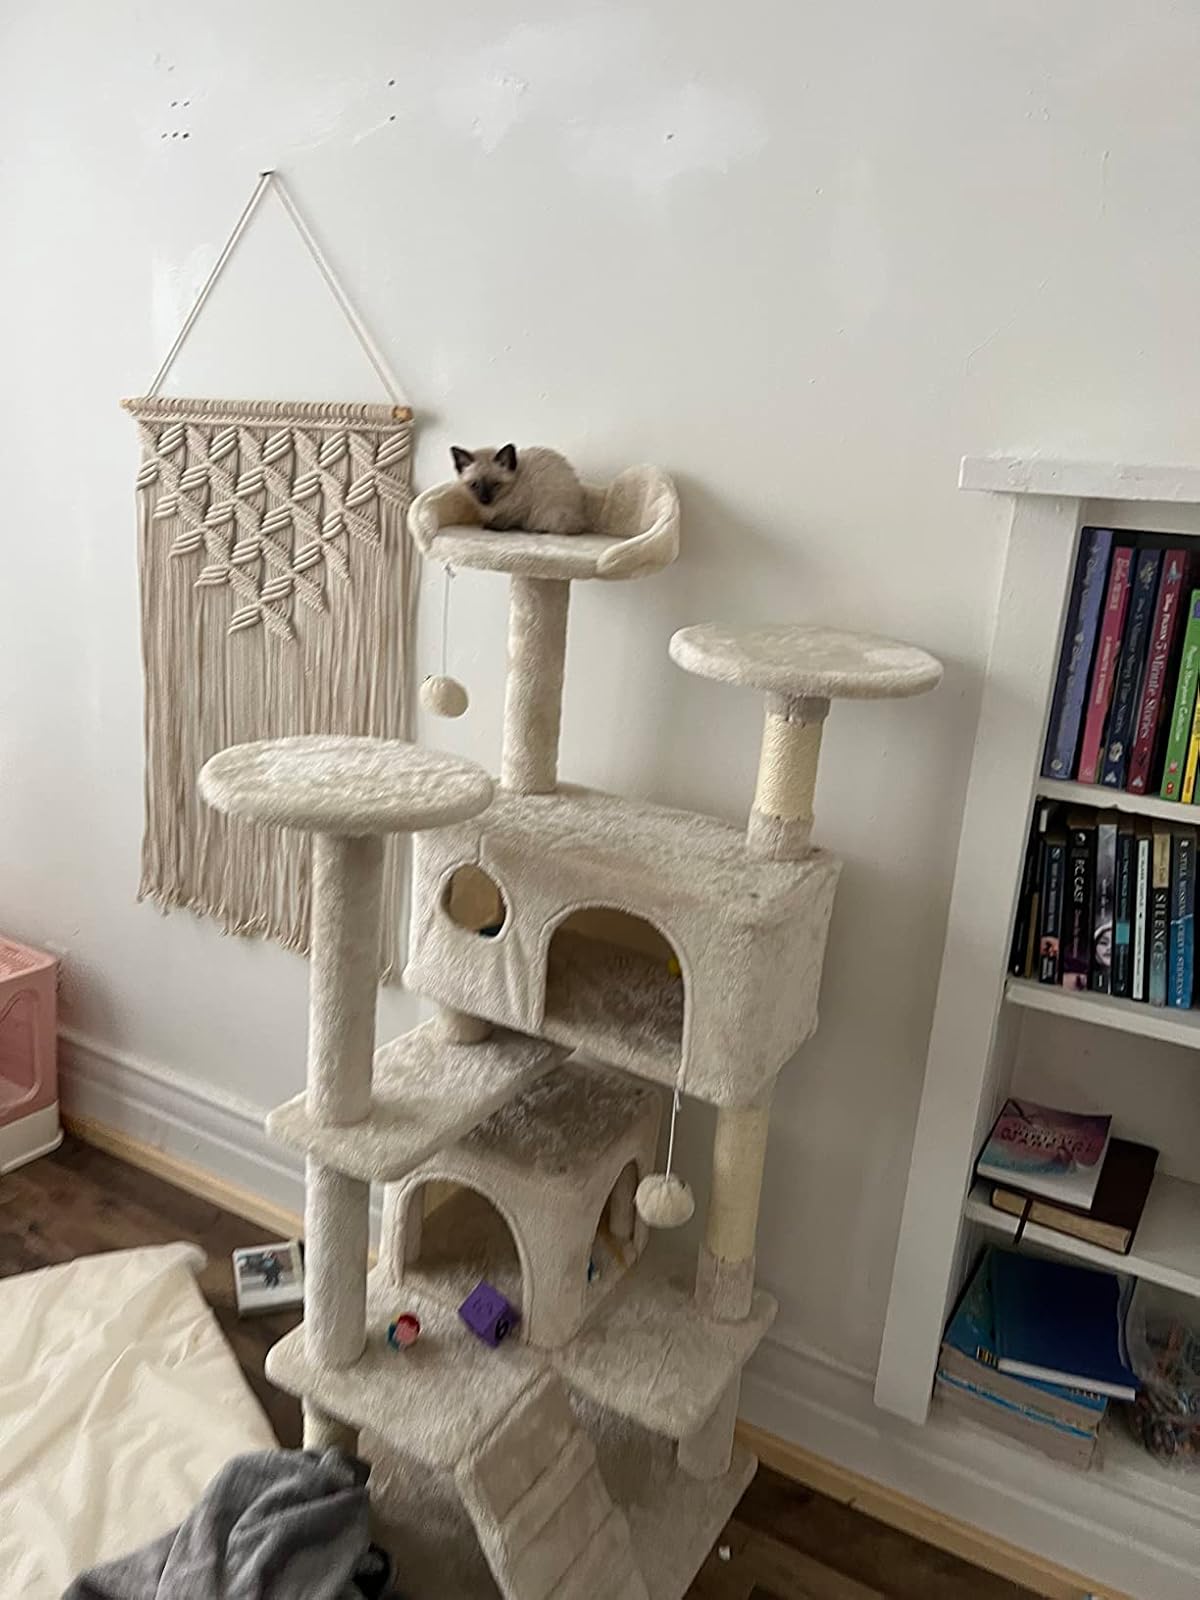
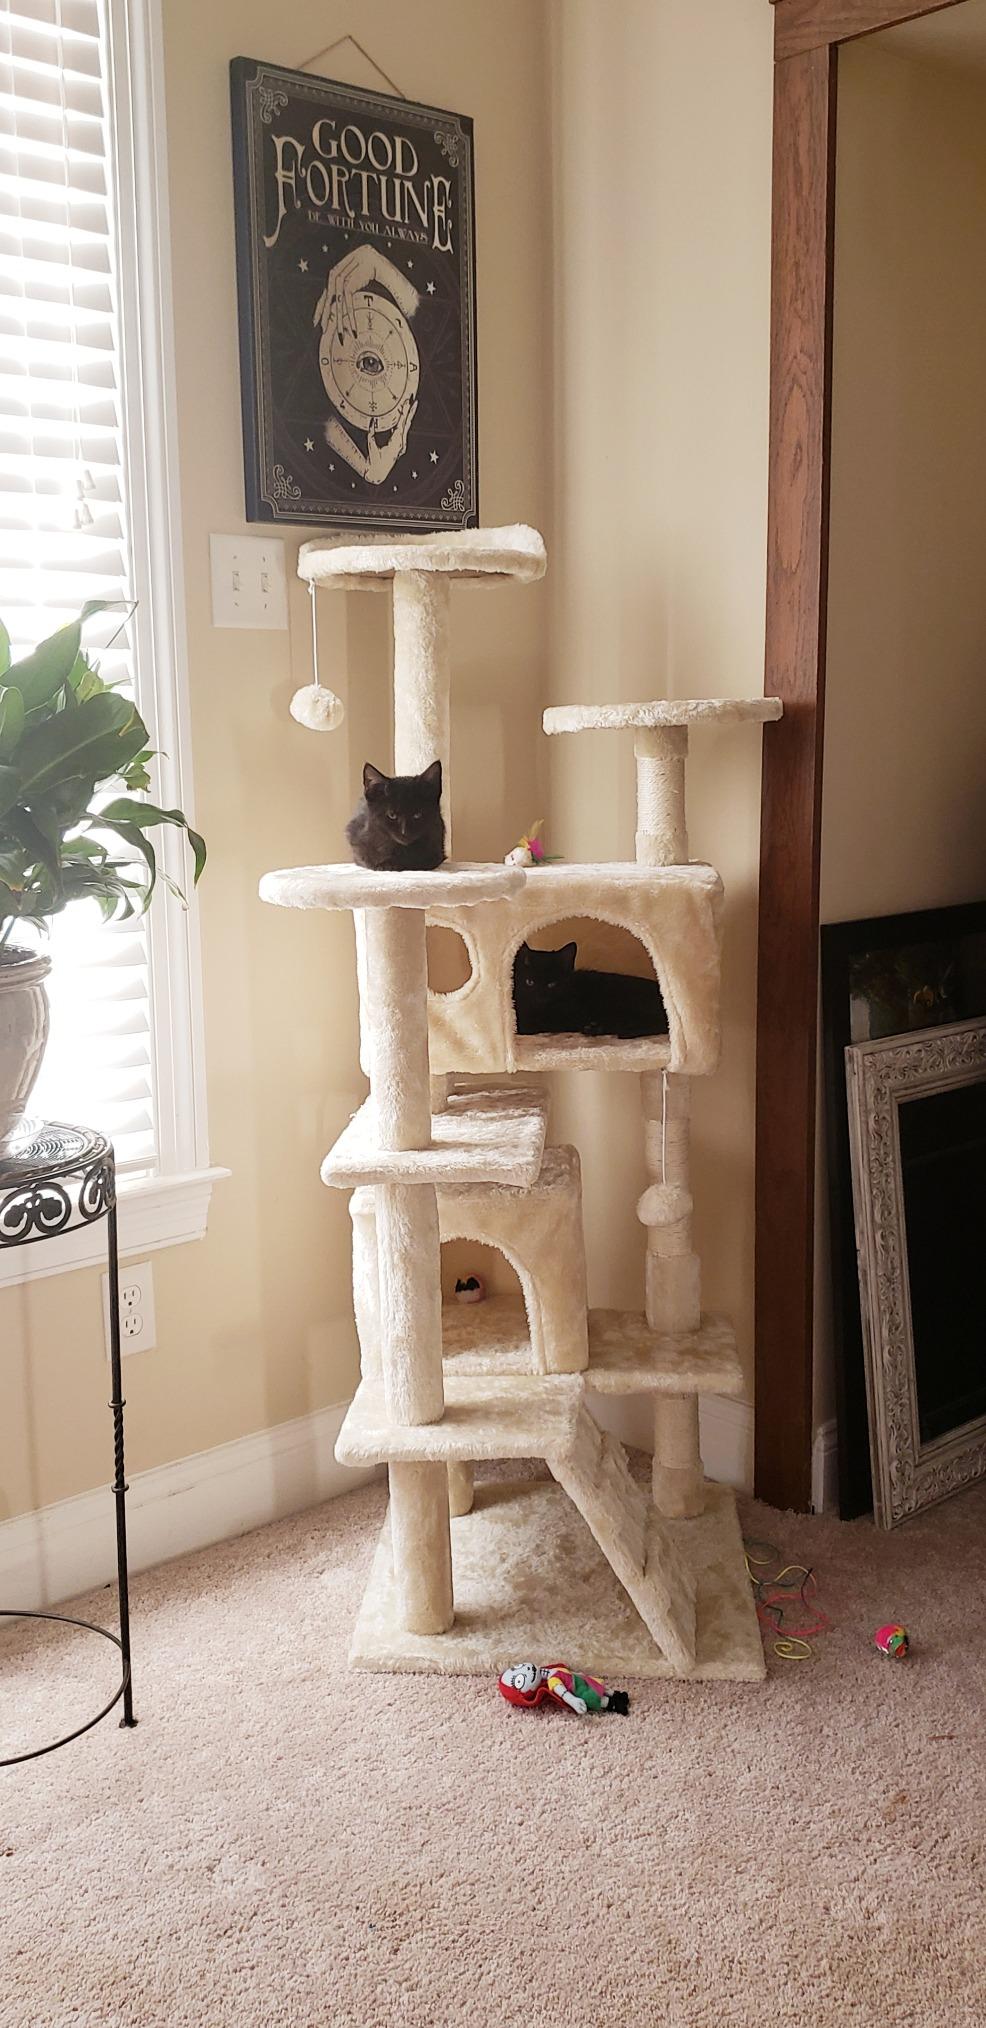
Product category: items_cat tree
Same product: yes